Patrick Willis

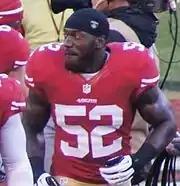
Willis with the San Francisco 49ers in 2012

Patrick L. Willis (born January 25, 1985) is an American former professional football player who was a linebacker for his entire eight-year career with the San Francisco 49ers of the National Football League (NFL). He played college football for the Ole Miss Rebels, earning consensus All-American honors in 2006 and was selected by the 49ers in the first round of the 2007 NFL draft.